Van Herick technique

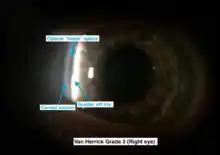
This image is of the angle of the eye as seen through a slit lamp. It is labelled as Grade 3 according to Van Herick's grading system.

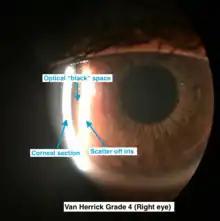
This image is of the angle of the eye as seen through a slit lamp. It is labelled as Grade 4 according to Van Herick's Grading system.

The Van Herick's technique compares the depth of the peripheral anterior chamber with the cornea thickness, usually written as a fraction however, it can also be expressed as a ratio (see table 3). By grading the angle using the Van Herick technique it also allows an estimation of the probability of closure and an estimated angle in degrees (see table 2).